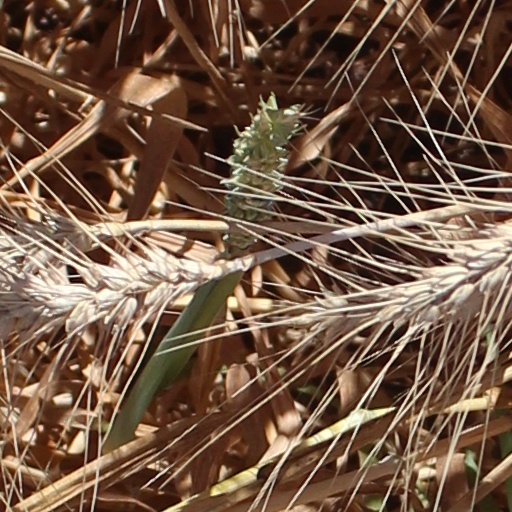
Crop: wheat